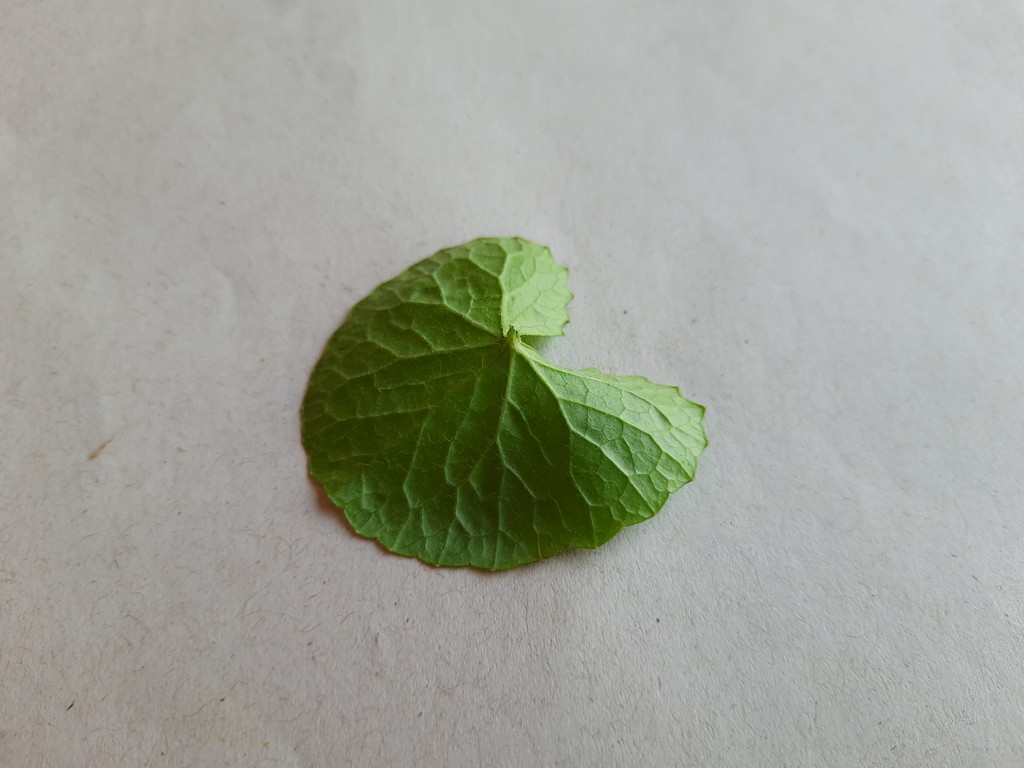
Label: Healthy